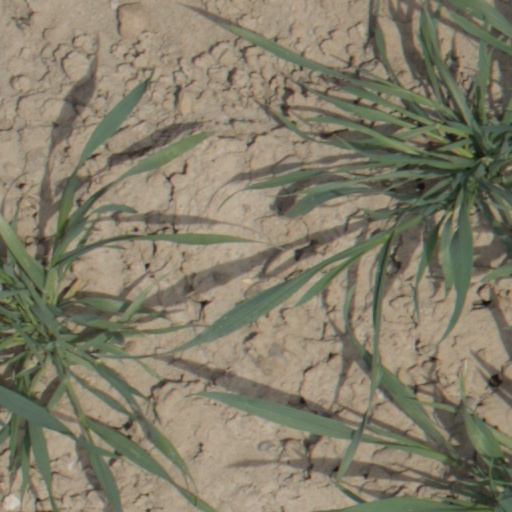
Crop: wheat